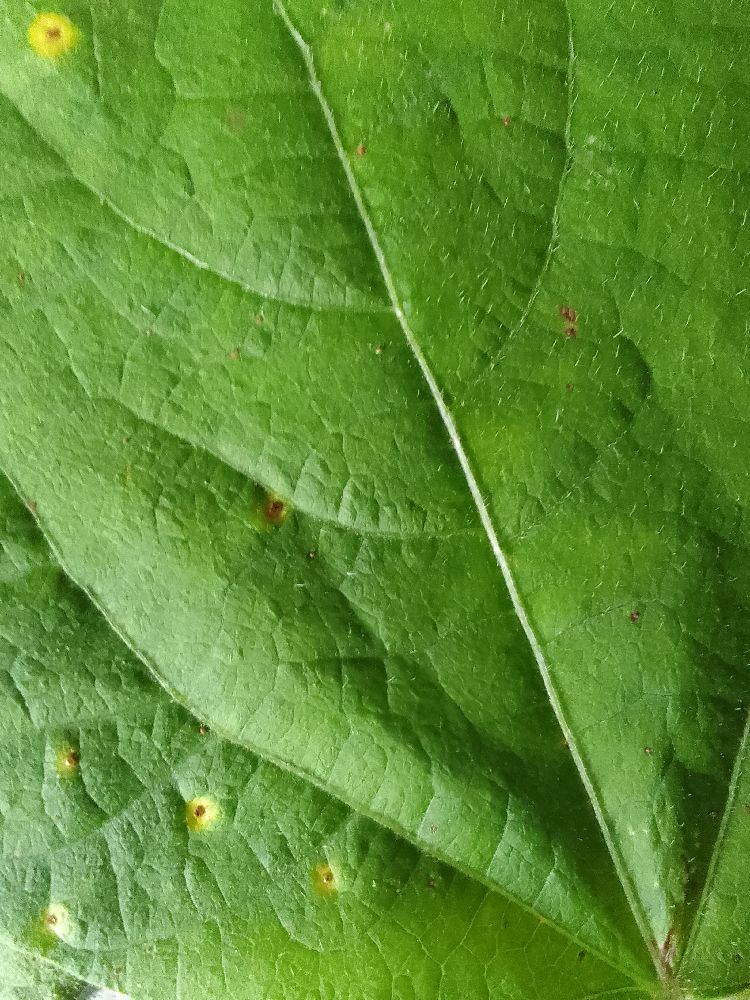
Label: rust